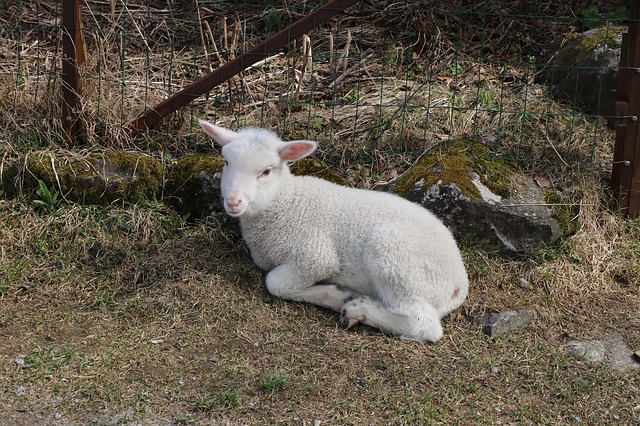
Label: pecora